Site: brandenburg
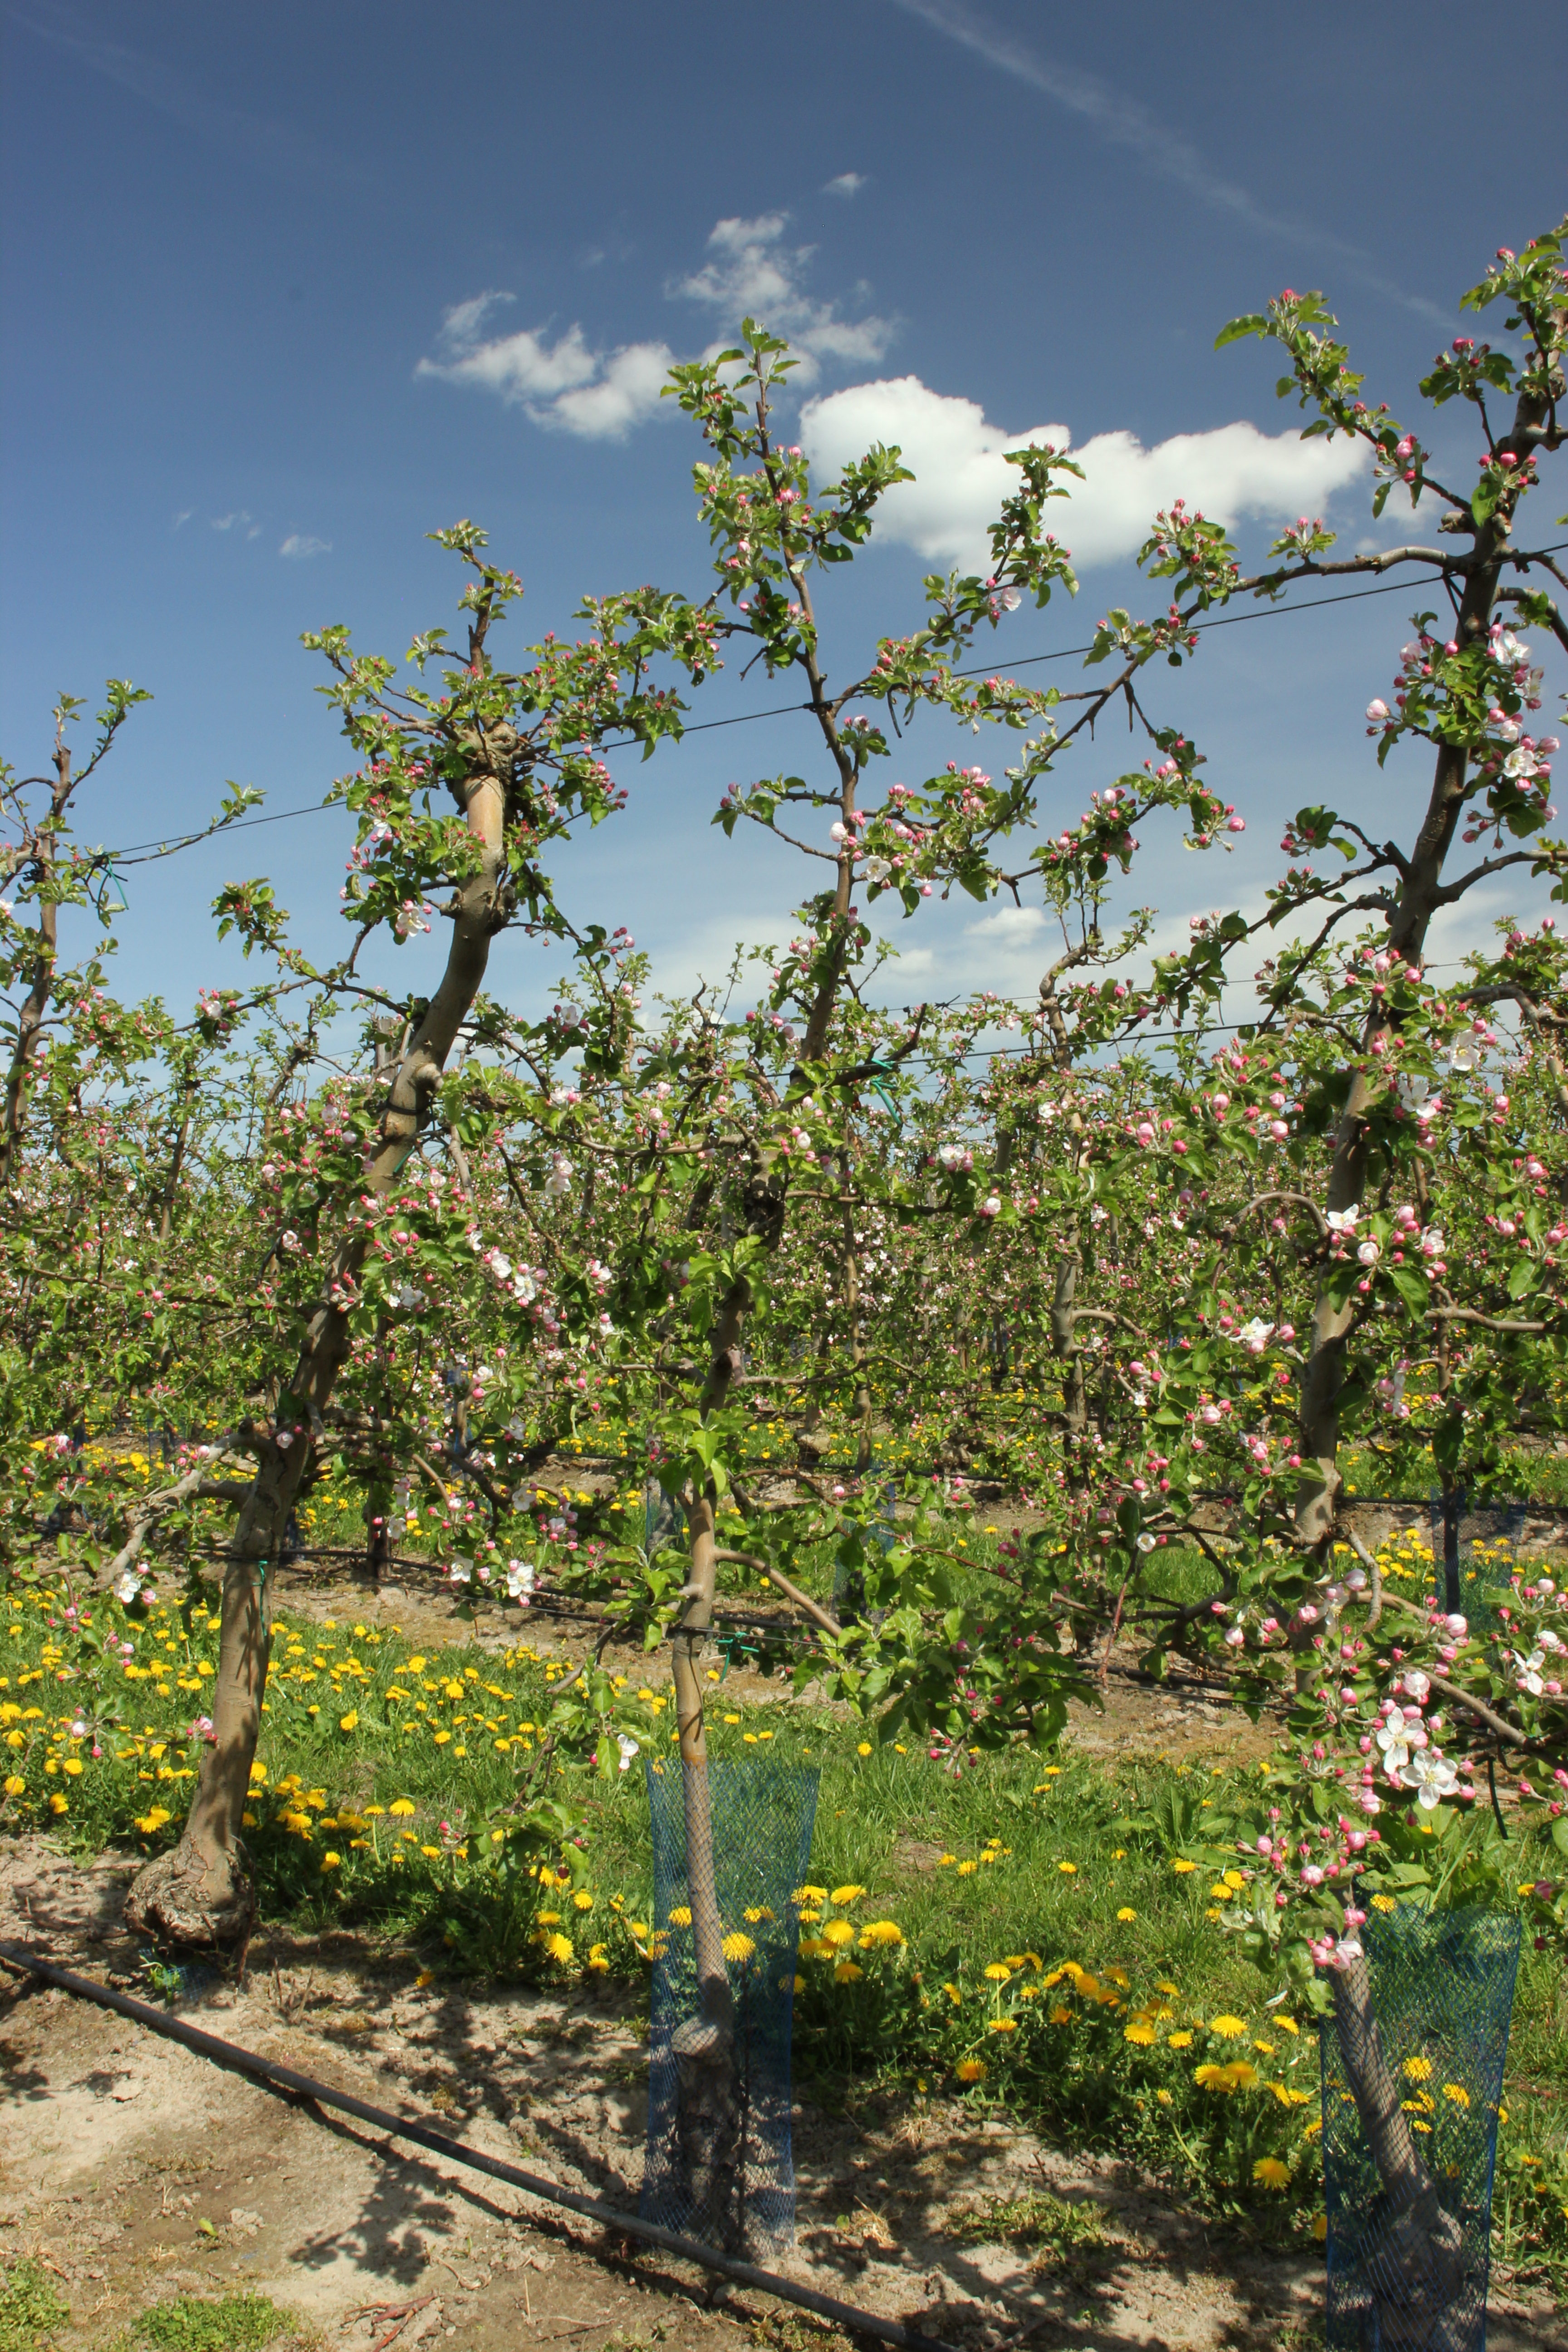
Growth stage (BBCH 57): Inflorescence emergence